Tessa Virtue and Scott Moir

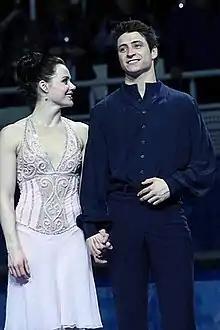
2014 Winter Olympics

Virtue/Moir were assigned to two Grand Prix events, 2011 Skate Canada and 2011 Trophée Éric Bompard, having declined a newly introduced option to compete in a third. They announced their music selections in August. The two won their first event of the season, 2011 Finlandia Trophy. They won both their Grand Prix events and qualified for the Grand Prix Final, where they finished second in both segments to win the silver medal. In late December 2011, the ISU acknowledged a scoring error in the free dance; had the scores been correctly calculated (+ 0.5 points), Virtue and Moir would have won that segment. The scores from the Grand Prix Final were left unchanged, however.